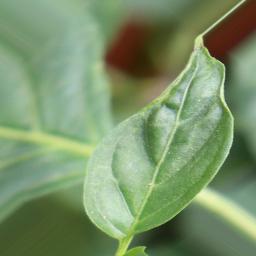
Label: mites_and_trips